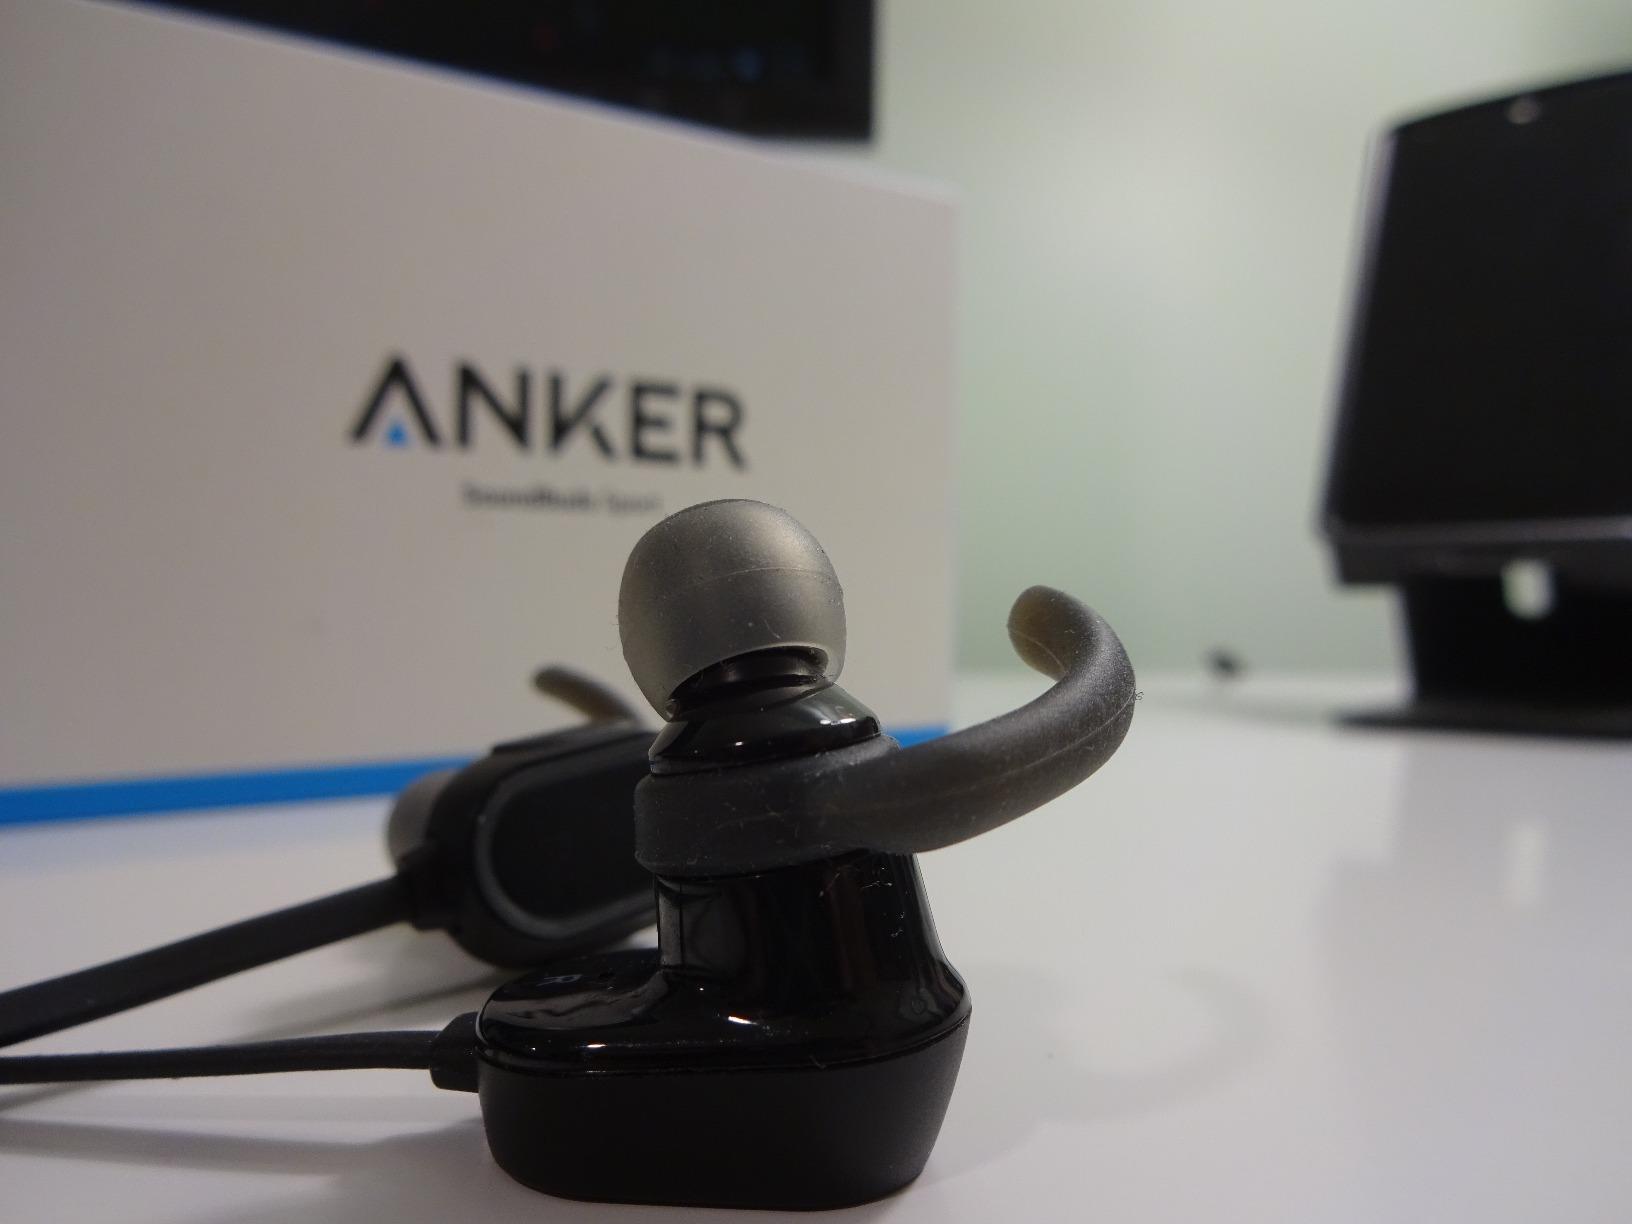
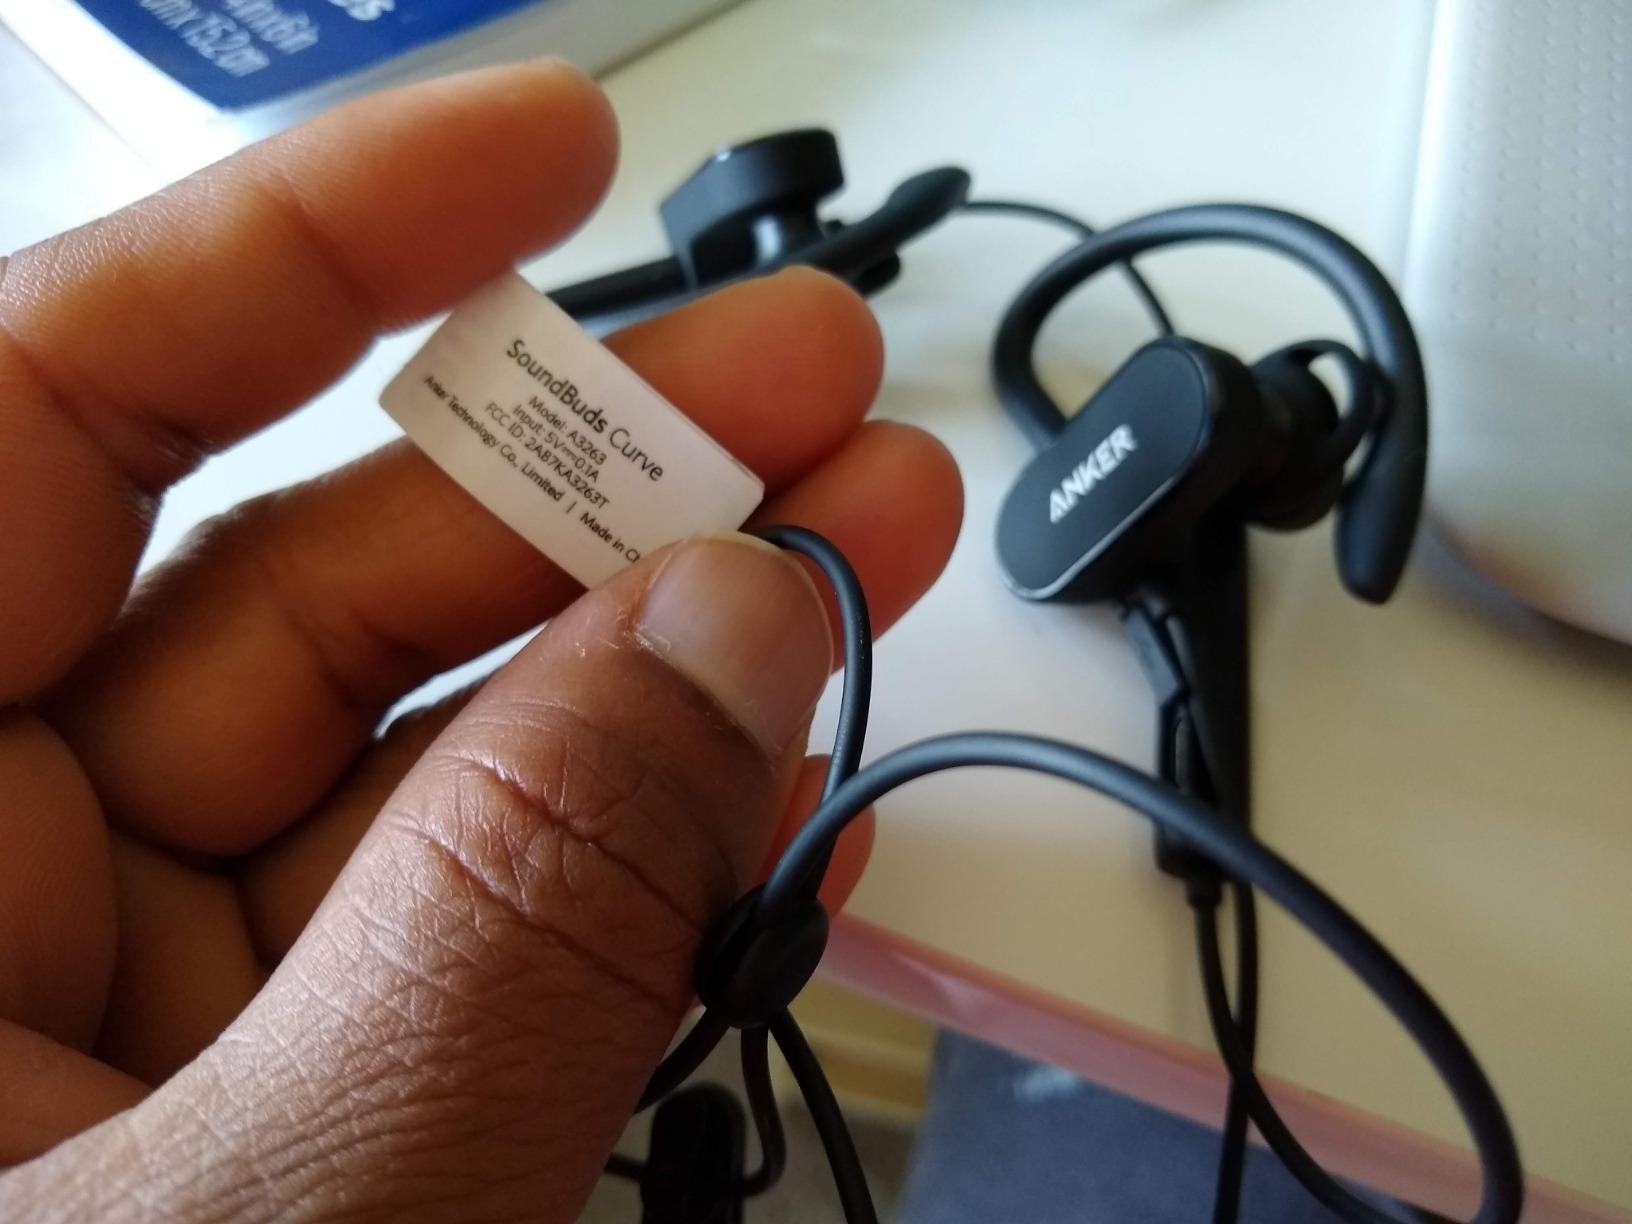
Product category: headphones
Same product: no